1402

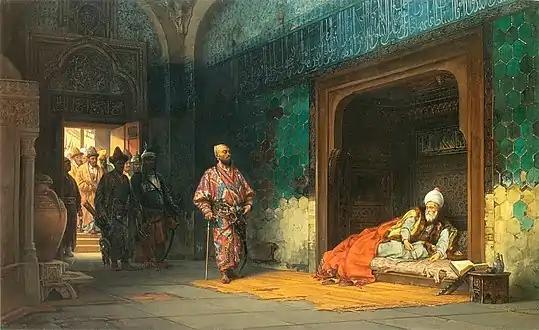
July 20: The Ottoman Sultan Bayezid I is captured at the Battle of Ankara by Tamerlane.

Year 1402 (MCDII) was a common year starting on Sunday of the Julian calendar.